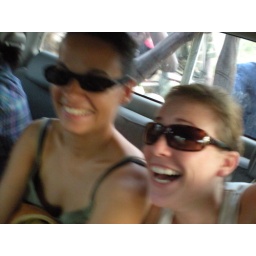
Mathilde and I driving up the bumpiest rockiest road up a mountain in Kedougou to capture mosquitos